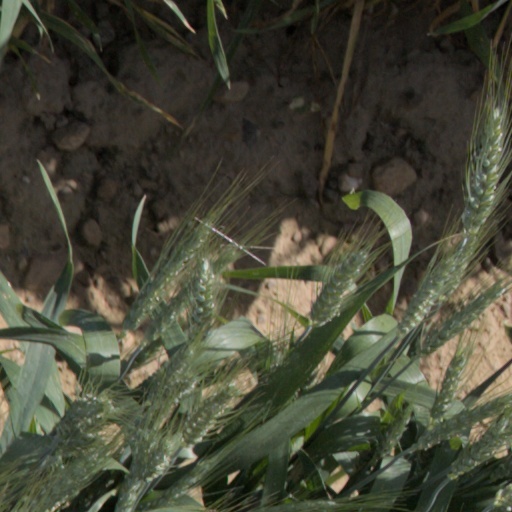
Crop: wheat